Evelin Fenyvesi

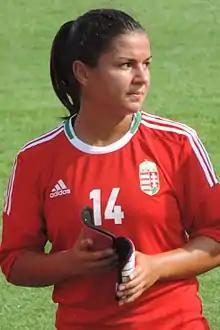
Fenyvesi in 2013

Evelin Könczeyné Fenyvesi (born 7 November 1996) is a Hungarian footballer who plays as a midfielder for Ferencváros and has appeared for the Hungary women's national team.